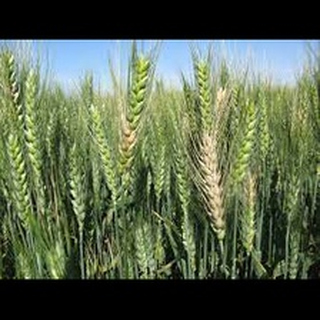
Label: wheat_fusarium_head_blight